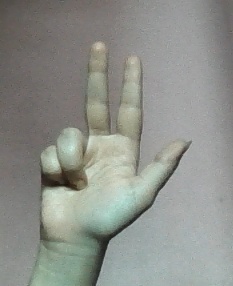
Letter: al